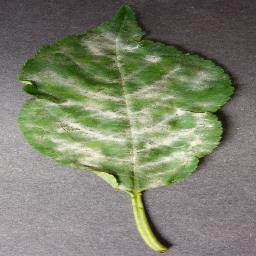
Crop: cherry
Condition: (including_sour)_powdery_mildew